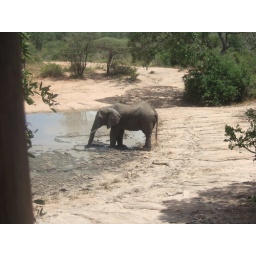
I spent an afternoon in the treehouse in the middle of the Timbavati but this adolescent male elephant was the only visitor.